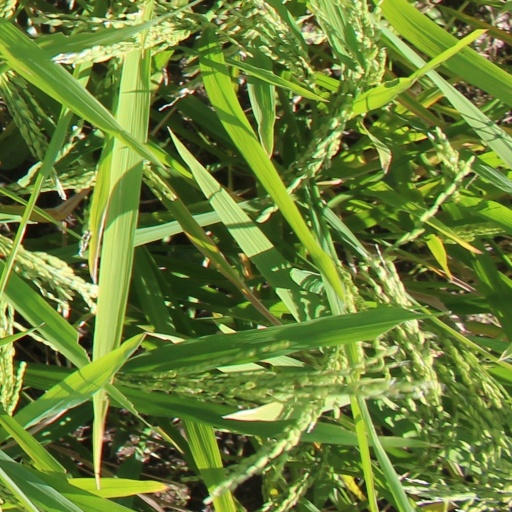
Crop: rice